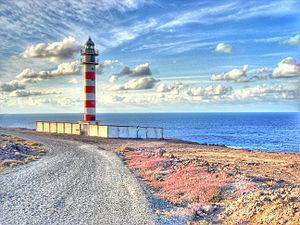
Puerto de Sardina appelé aussi Sardina del Norte est une station balnéaire située au nord-ouest de l'île de Grande Canarie.